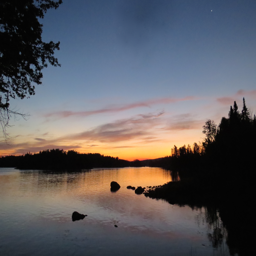
evening view down the lake